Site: brandenburg
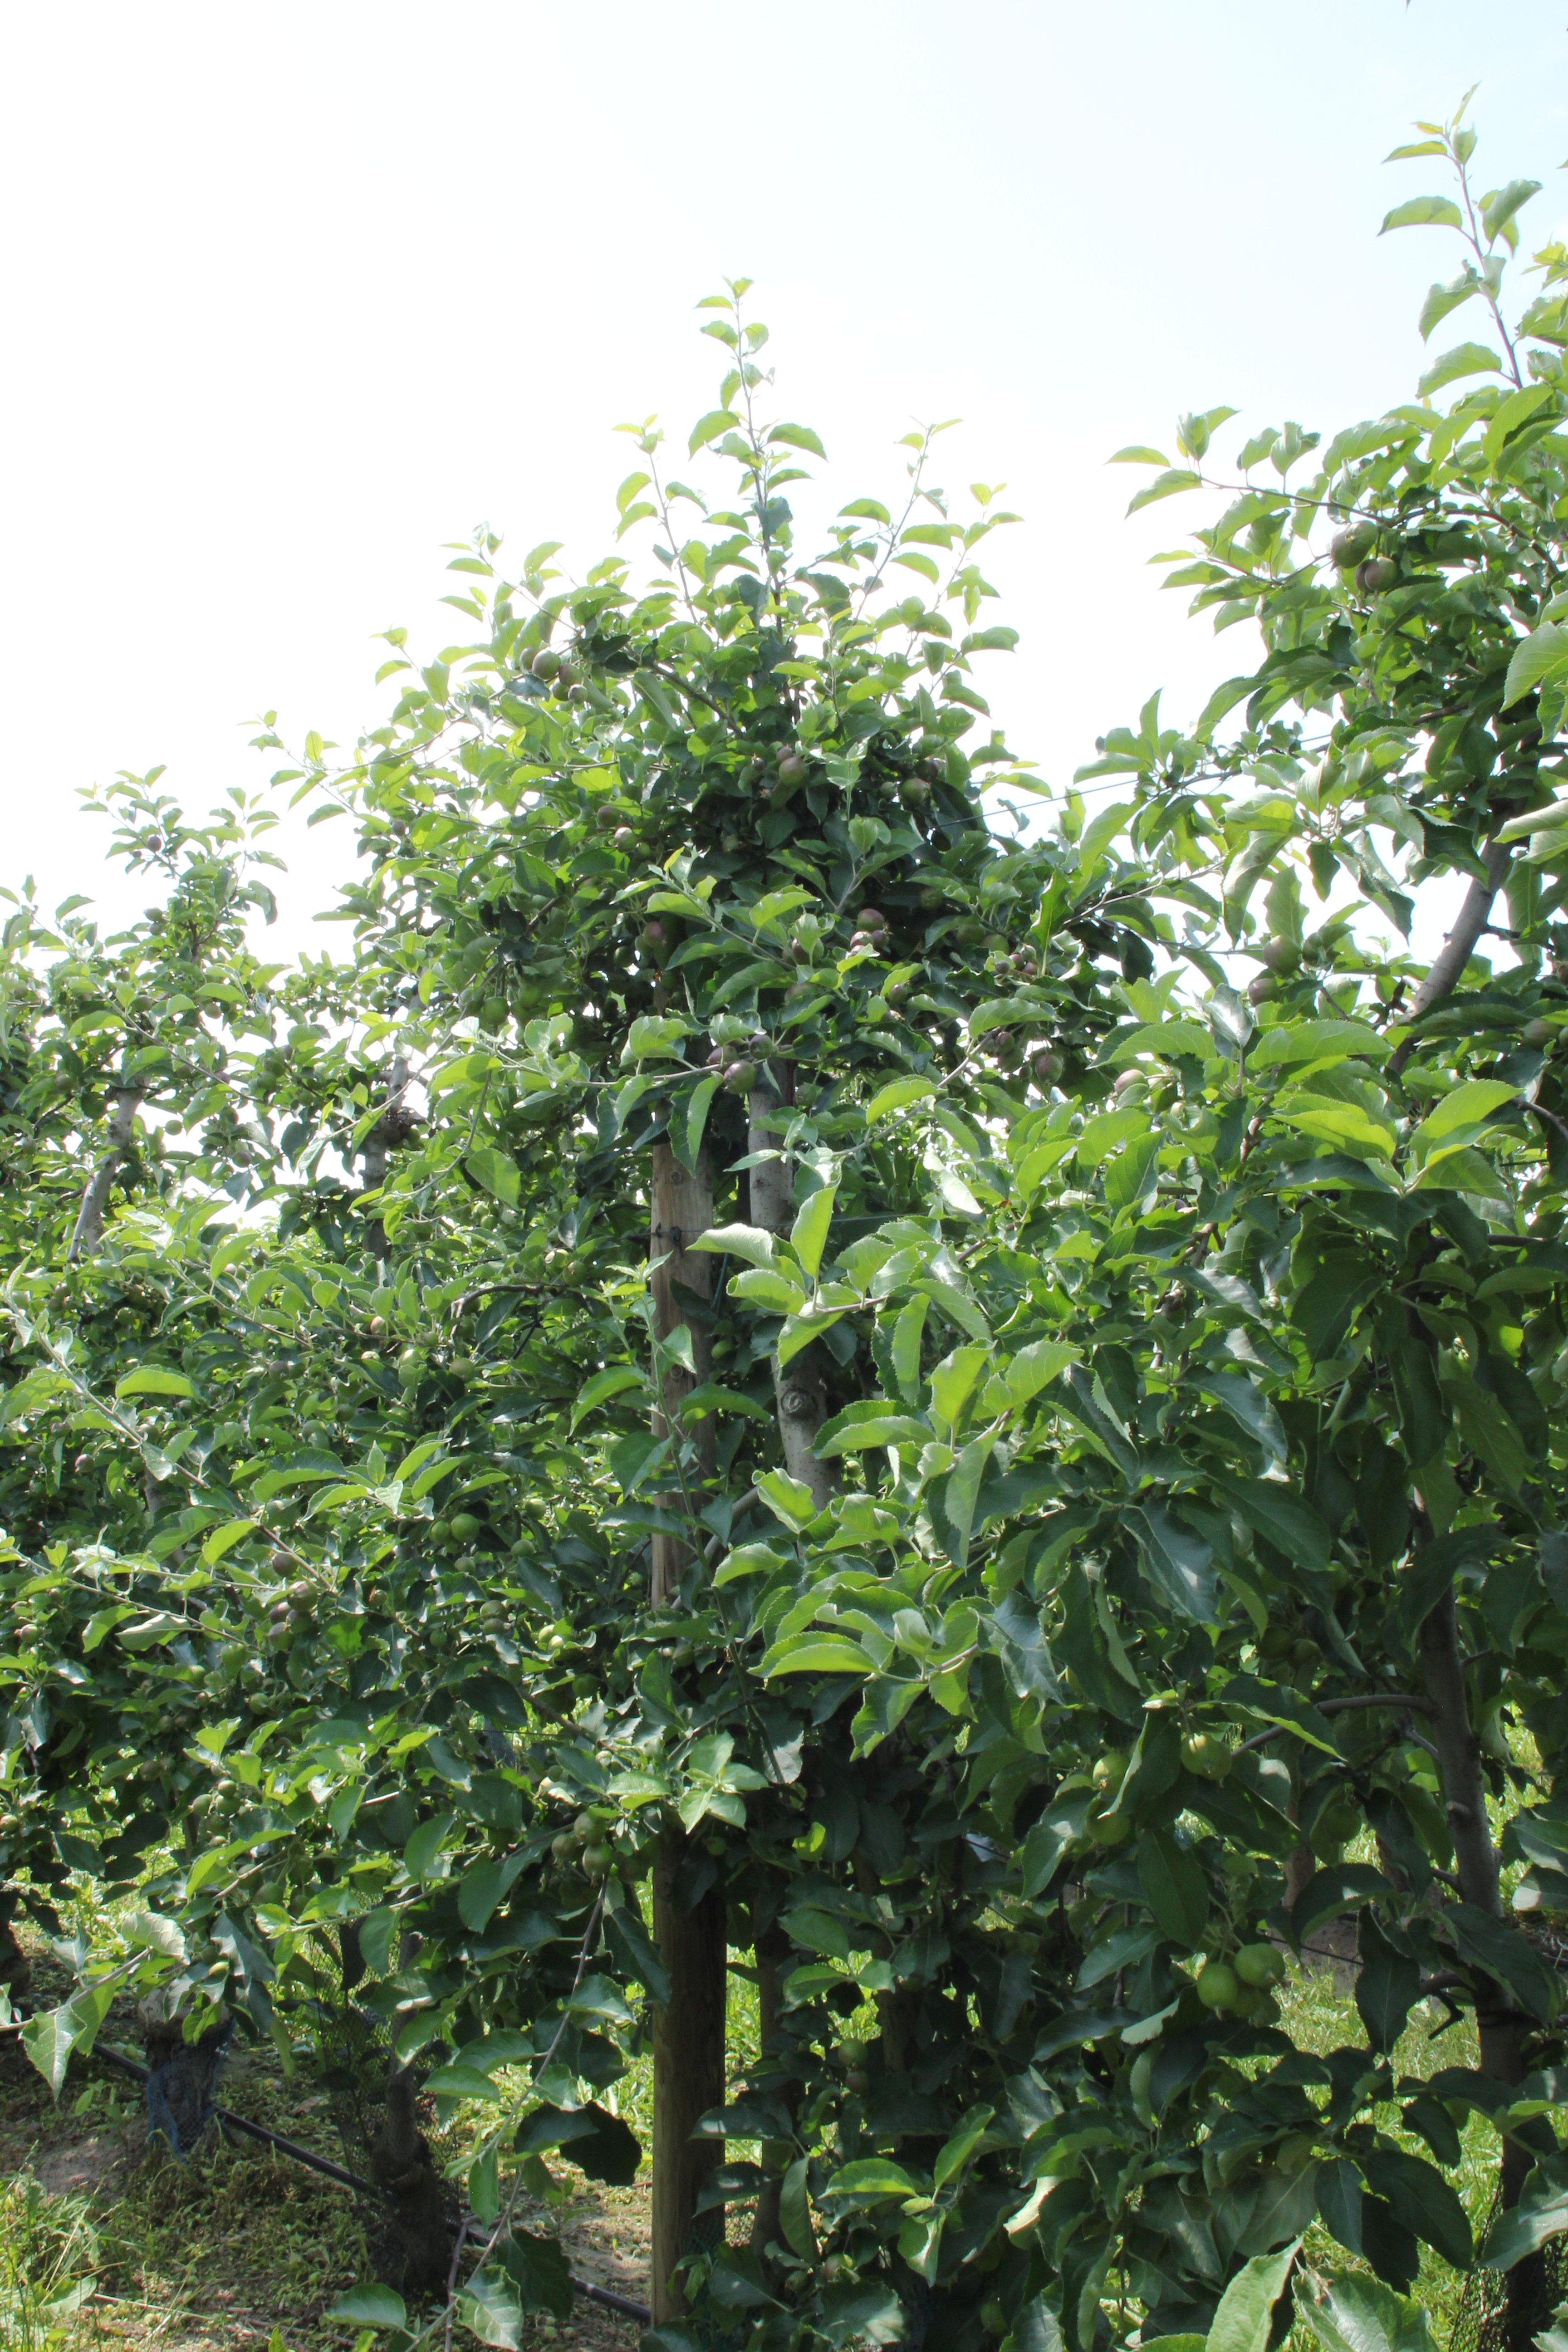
Growth stage (BBCH 73): Development of fruit